Father of the Nation

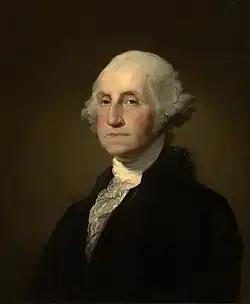
George Washington, commander of the Continental Army during the American Revolutionary War, president of the Constitutional Convention, and the first president of the United States, is commonly considered the Father of the Nation in the United States.

The Father of the Nation is an honorific title given to a person considered the driving force behind the establishment of a country, state, or nation. Pater Patriae was a Roman honorific meaning the "Father of the Fatherland", bestowed by the Senate on heroes, and later on emperors. In monarchies, the monarch is often considered the "father/mother of the nation" or as a patriarch to guide his family. This concept is expressed in the divine right of kings espoused in some monarchies, while in others it is codified into constitutional law.